Red-throated loon

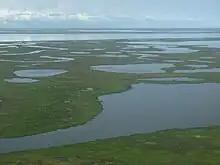
aerial view of tundra, with numerous small lakes dotting the ground

In contrast to other loons its main fishing grounds are not the breeding lake, but larger lakes or the sea. Several nests close to each other may occur in the same breeding lake.